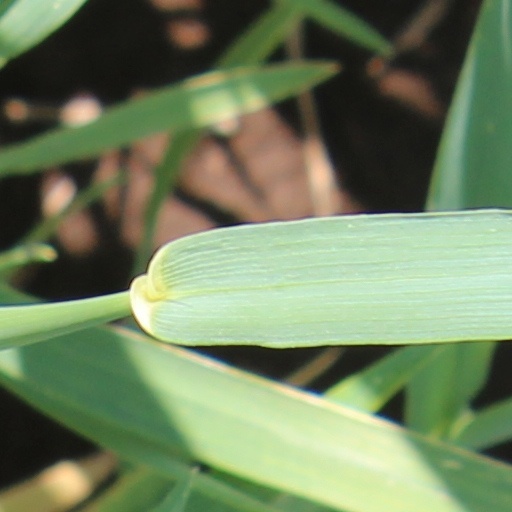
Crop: wheat